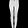
Label: Trouser